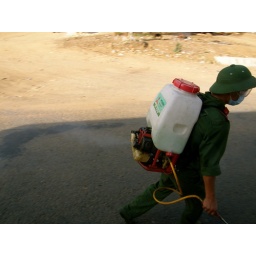
Official sterilising our bus for bird flu in Central Highlands